Starck AS.20

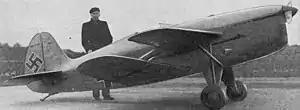

The Starck AS.20 was an experimental single seat biplane built in France in the early 1940s. Despite the occupation of France, construction continued into 1941.